Frog Fire

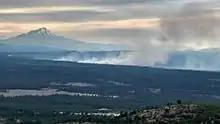
Frog Fire with Mt Shasta in the background, August 4, 2015

The Frog Fire was a fatal fire that occurred during the 2015 California wildfire season that burned of land in the Modoc National Forest. The fire was one of many fires that was started on July 30 during a lightning storm.